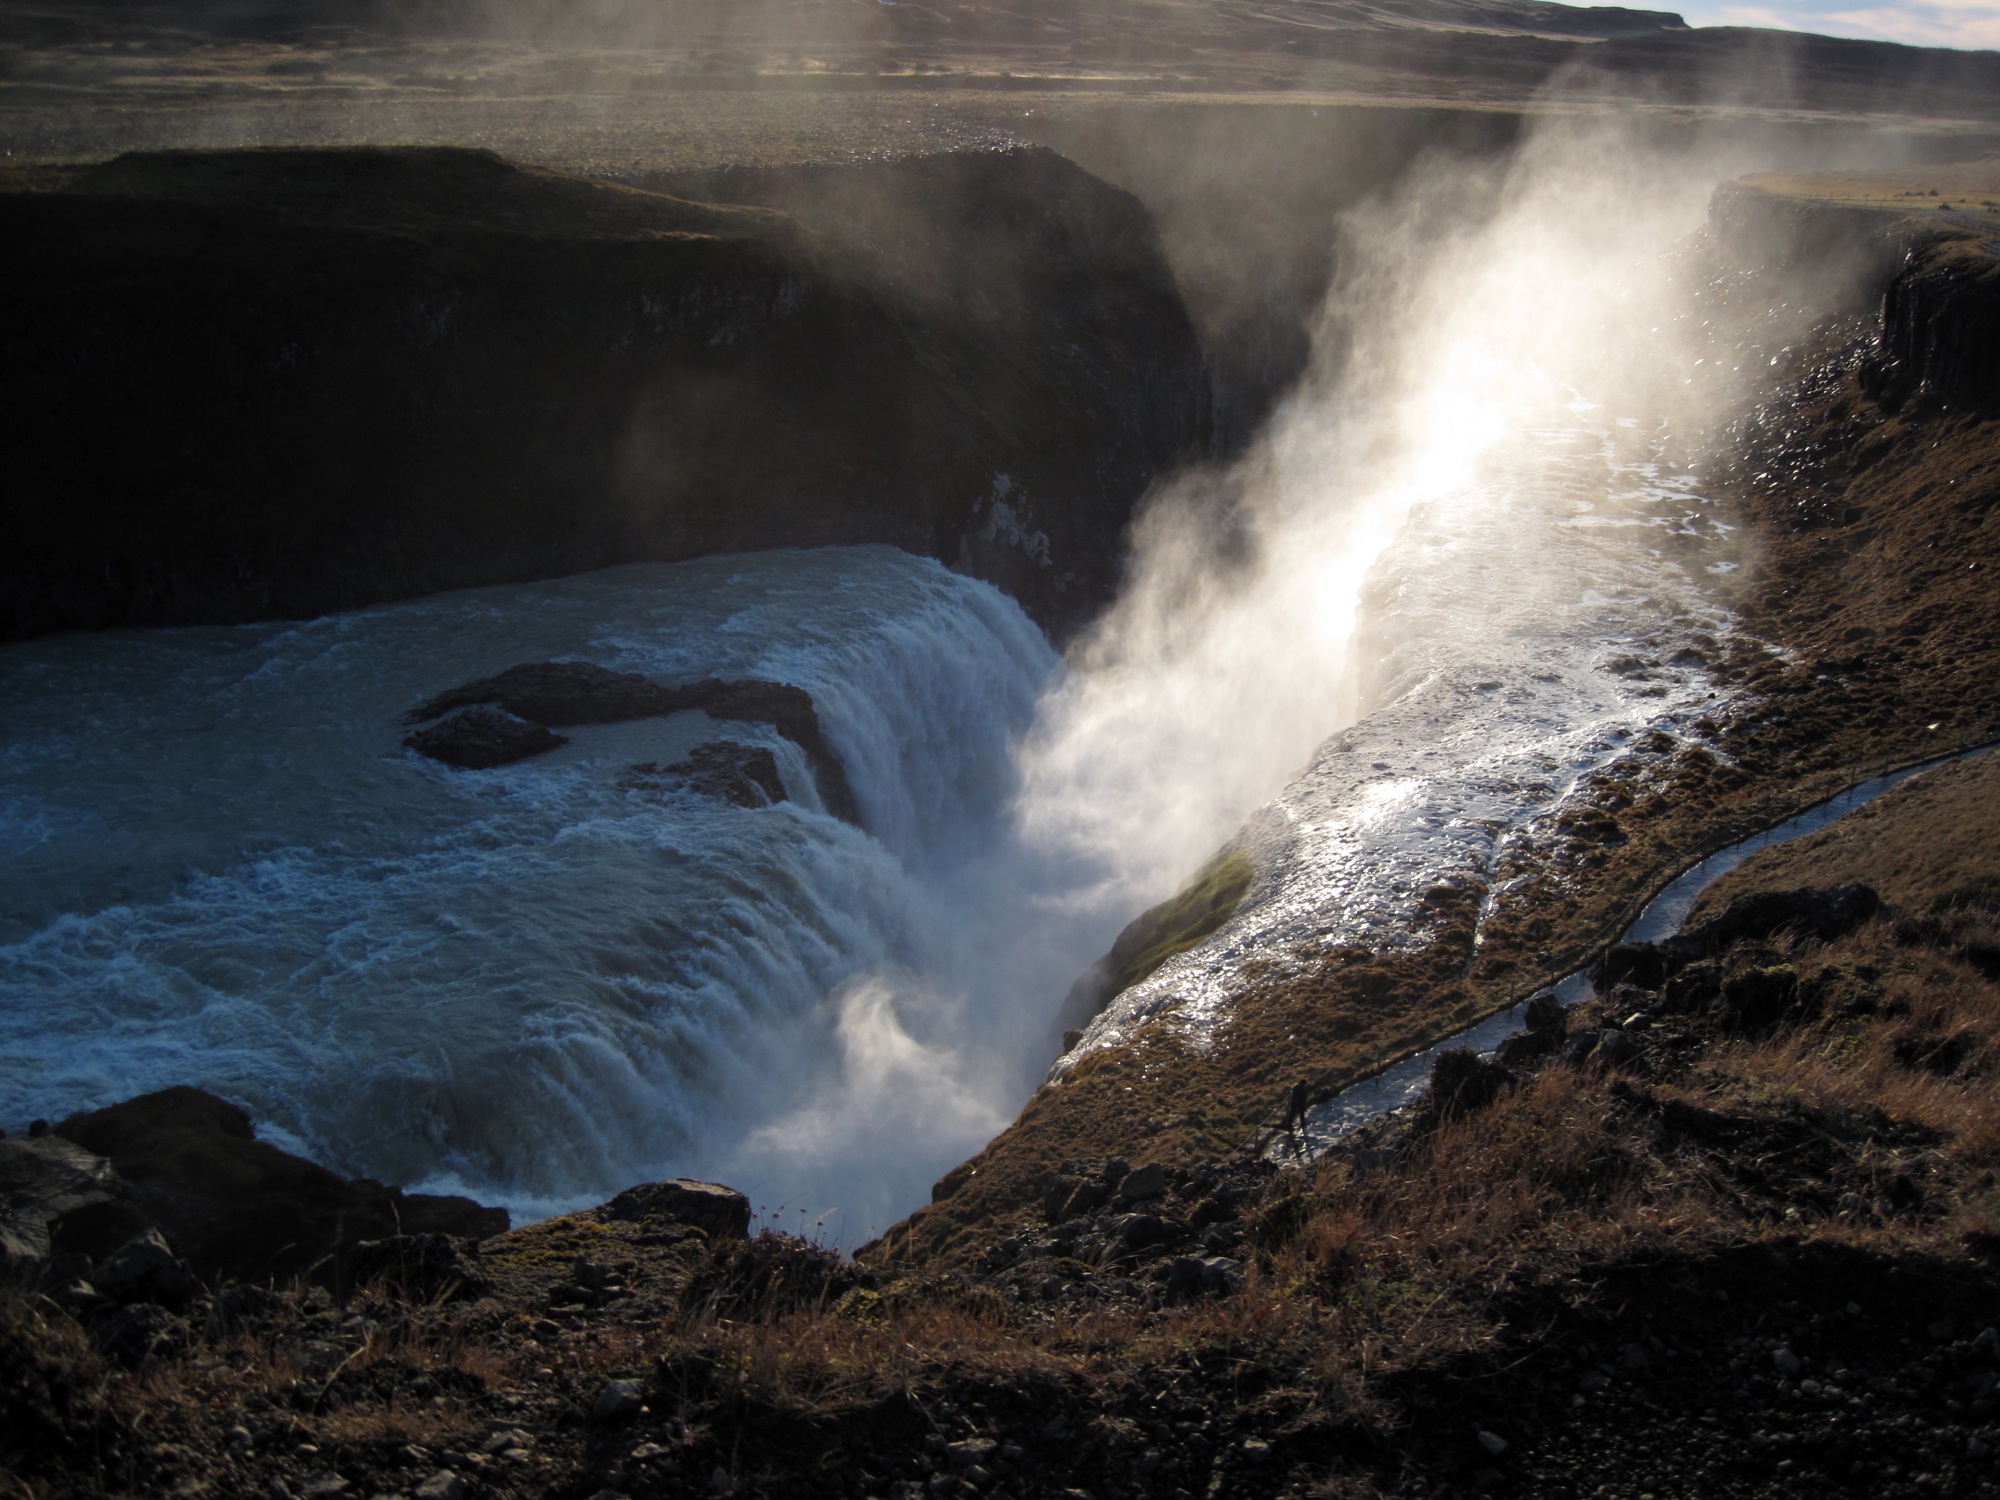
sea, coast, water, rock, waterfall, wave, rapid, iceland, body of water, water feature, atmospheric phenomenon, geological phenomenon, wind wave